2011 Tel Aviv truck attack

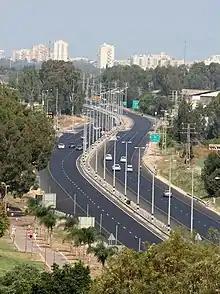
Highway 461, Israel. The attack took place on the section of the road inside Tel Aviv.

On the morning of 15 May 2011, a terrorist attack was carried out in Tel Aviv. A truck was deliberately rammed into cars and pedestrians at busy "Bar-Lev" street (Highway 461) in the south of the city, killing one man and injuring 17 others. The truck driver was identified as Aslam Ibrahim Isa, a 22-year-old Arab-Israeli man from the city of Kfar Kassem. Immediately after the attack he was arrested and taken to questioning by police.